Prestwich (UK Parliament constituency)

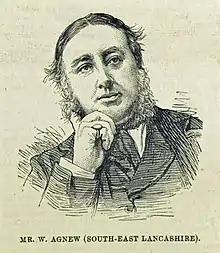
Agnew

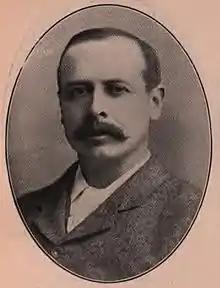
Cawley

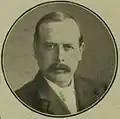
Cawley

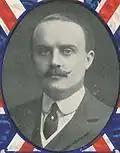
Potter

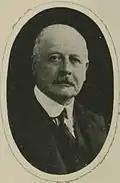
Cawley

Another General Election was required to take place before the end of 1915. The political parties had been making preparations for an election to take place and by the July 1914, the following candidates had been selected;